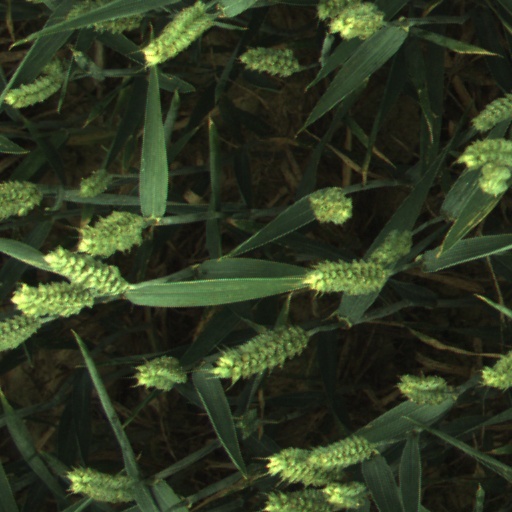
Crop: wheat